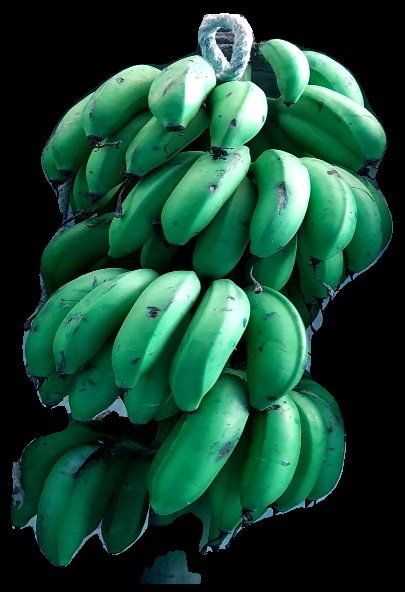
Variety: rasbale
Grade: grade2